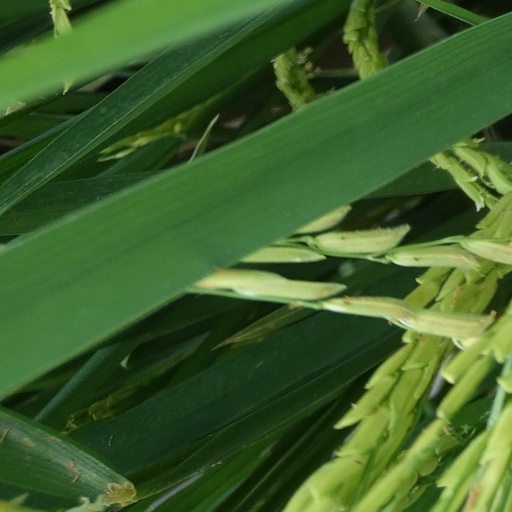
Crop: rice